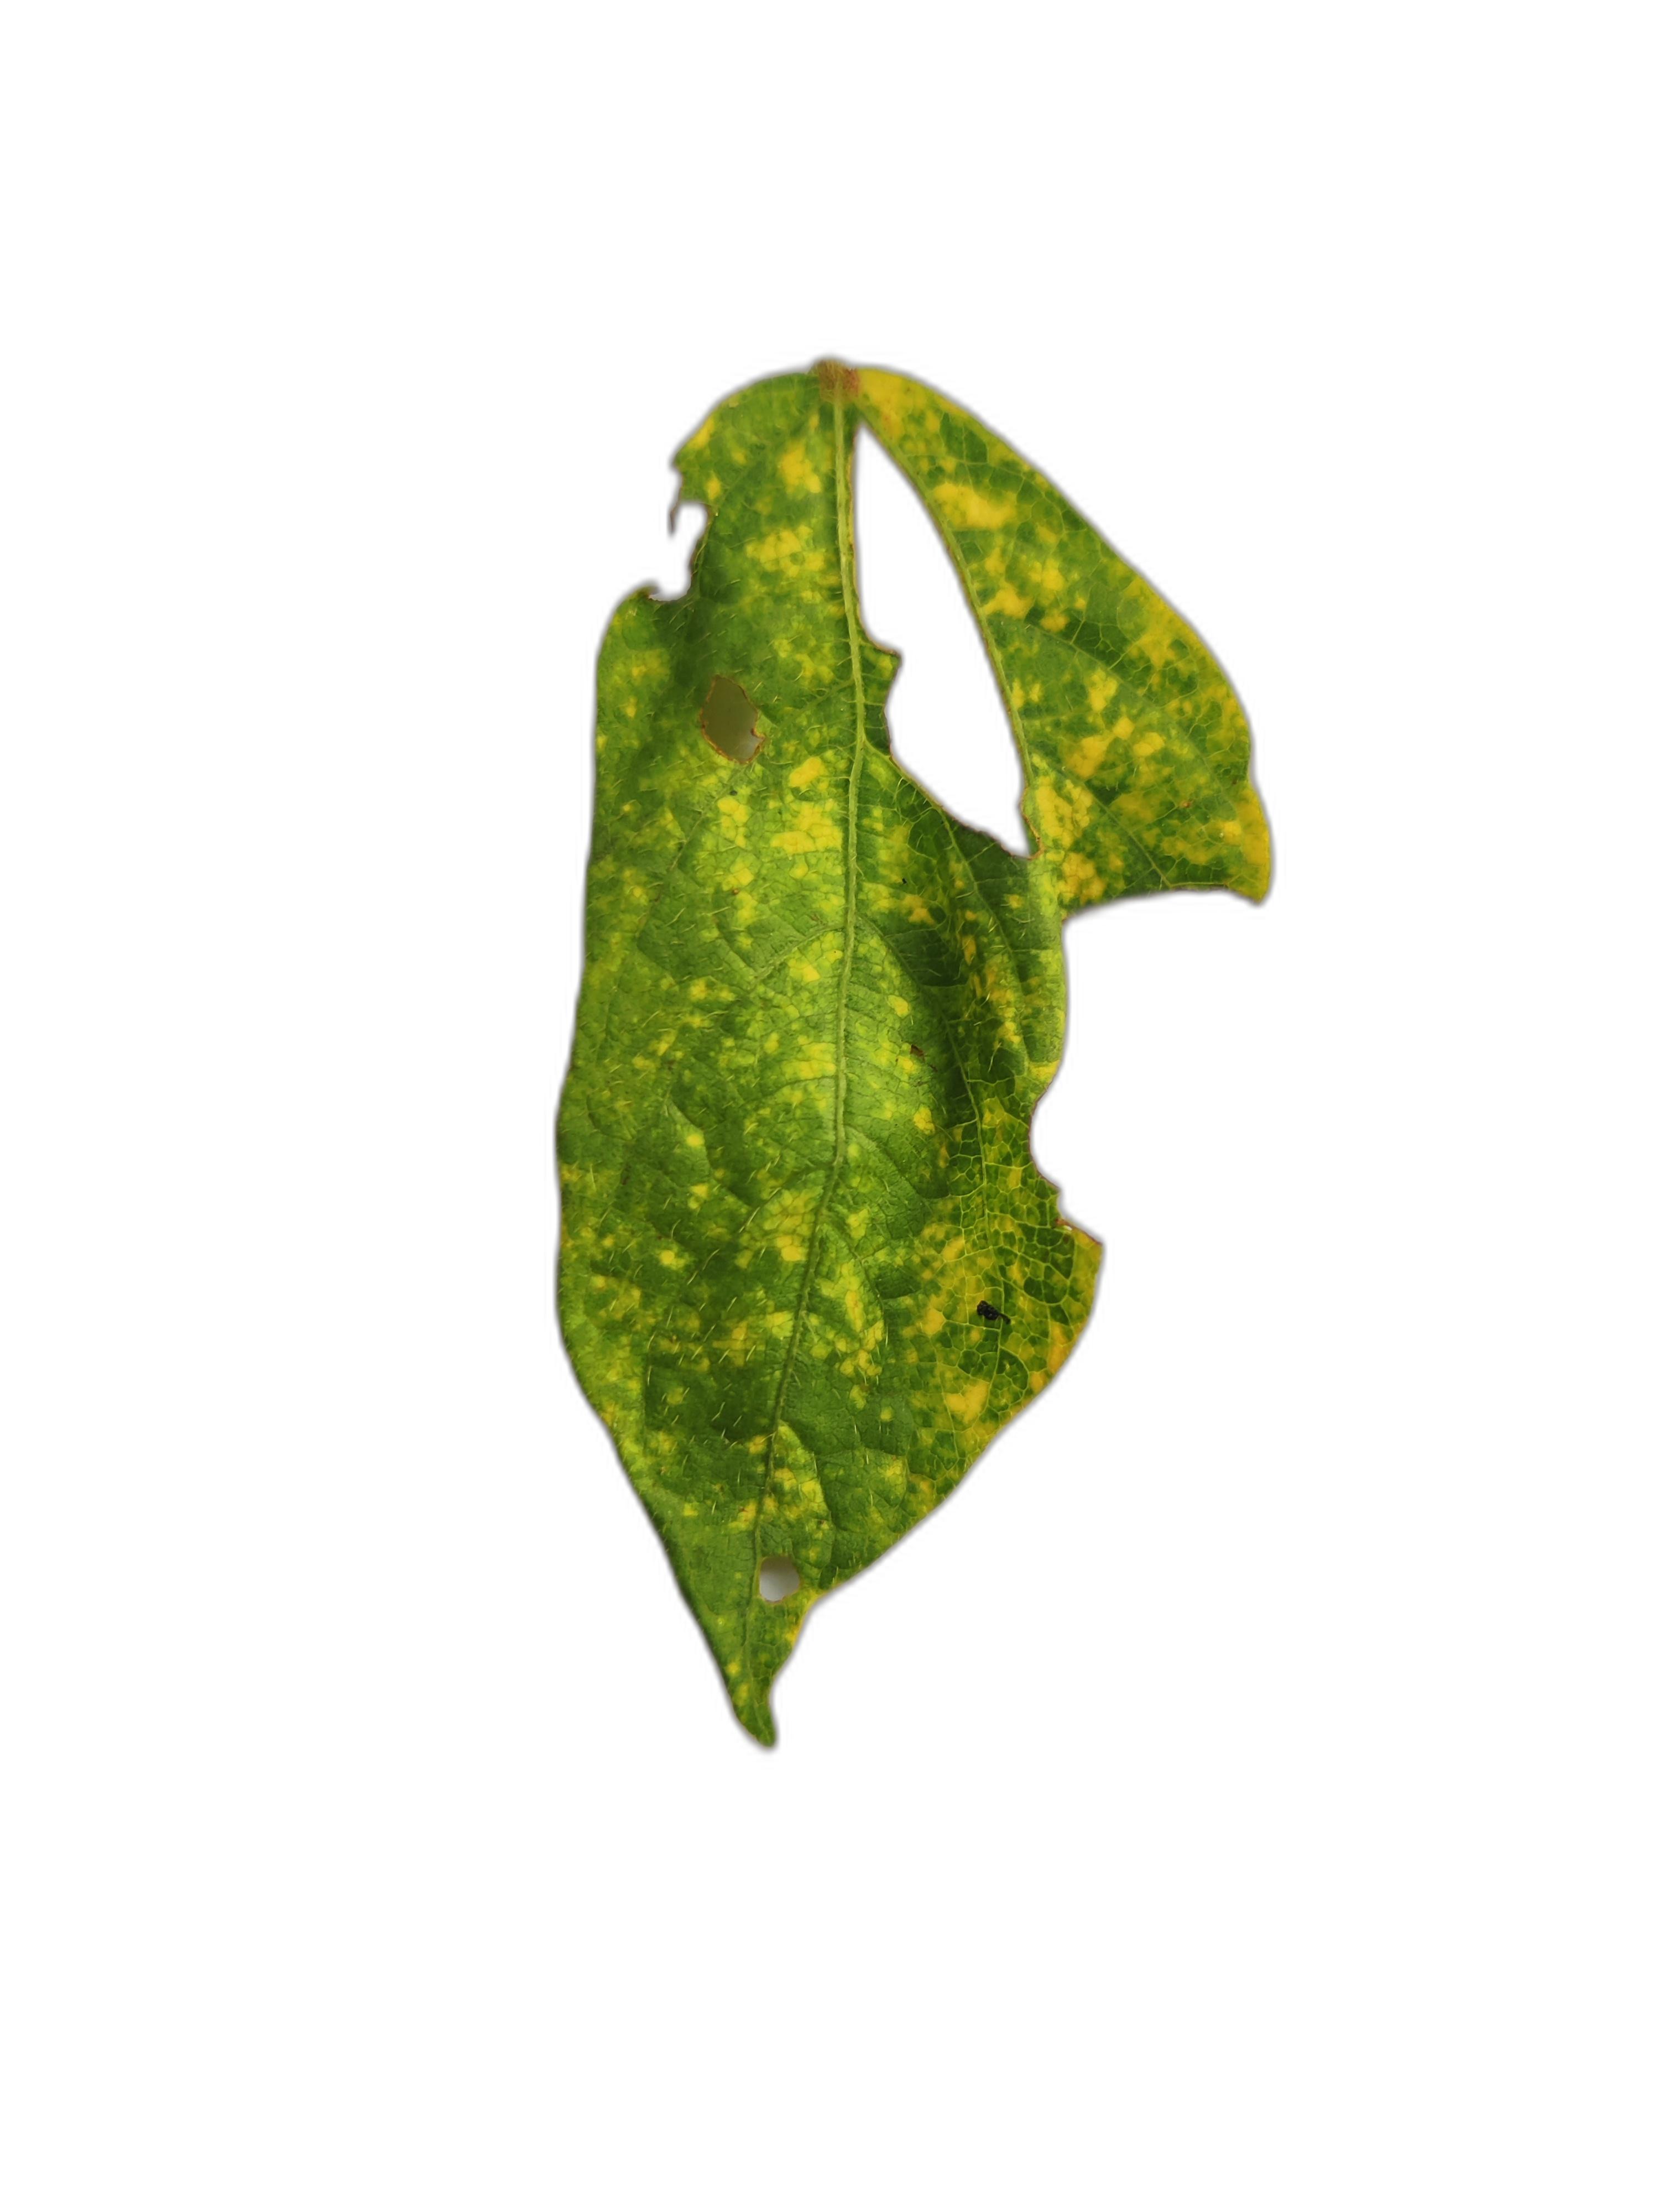
Label: Yellow Mosaic